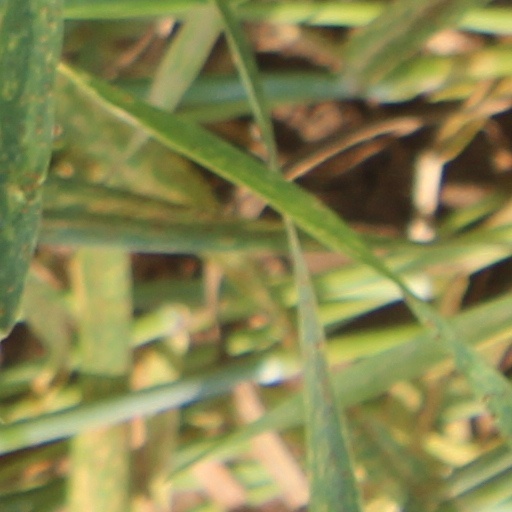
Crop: wheat